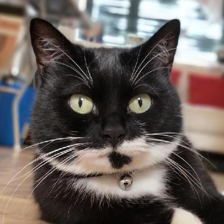
Label: animals